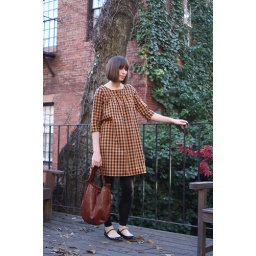
fall winter 2008. campbell dress in rusty orange. oxford bound bag in brown